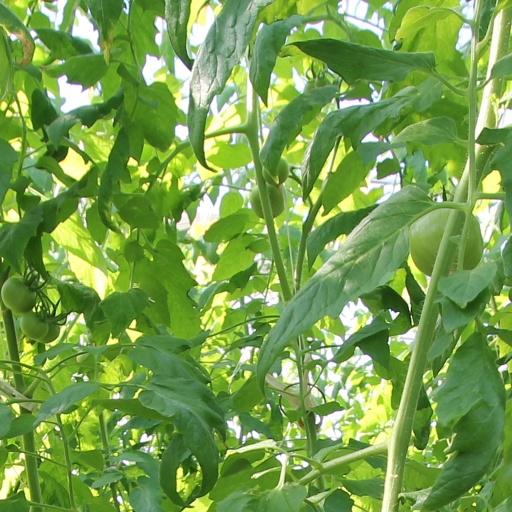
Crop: tomato